Zelenodolsky District

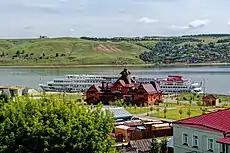
River station in Sviyazhsk

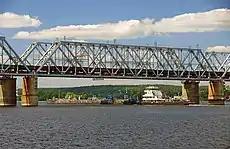
Romanovsky railway bridge across the Volga

The main highways in the district are the M7 (Volga) "Moscow -Nizhny Novgorod - Kazan - Ufa", which crosses the Volga river on the highway bridge near Kazan, the federal highways R241 "Kazan - Buinsk - Ulyanovsk" and A295 "Yoshkar-Ola - Zelenodolsk - M7" (there is a bypass of Zelenodolsk and Volzhsk). Among the regional roads are Nizhnie Vyazovye - Staraya Tyurlema (M-7) and Vasilyevo - A-295.